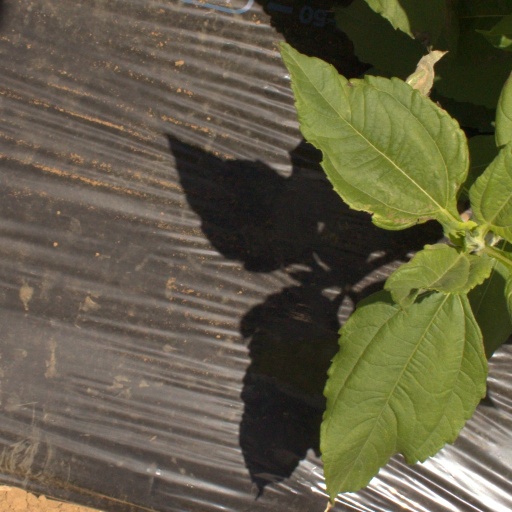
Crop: Jerusalem artichoke